Another Miss Oh

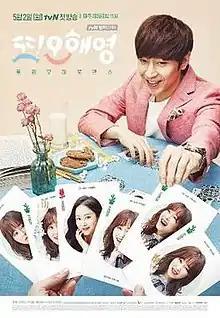
Promotional poster

Another Miss Oh is a South Korean television series starring Eric Mun, Seo Hyun-jin, Jeon Hye-bin. It replaced "Pied Piper" and broadcast on cable network tvN on Monday and Tuesday at 23:00 (KST) for 18 episodes from May 2 to June 28, 2016.